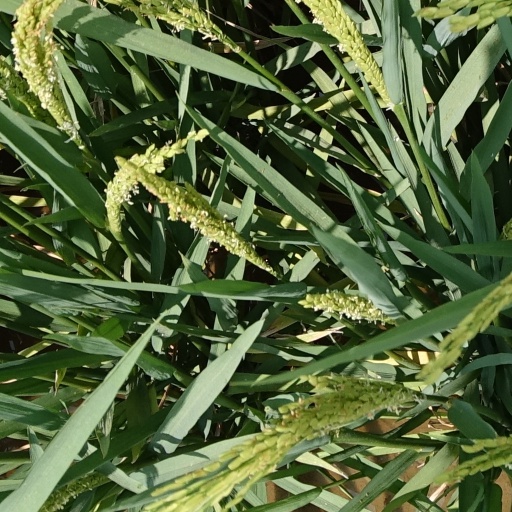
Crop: rice